Brooklands

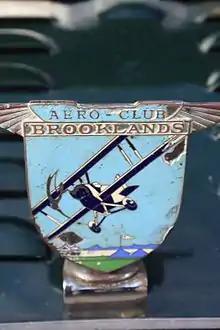
Brooklands Aero-Club car badge

Brooklands was also one of Britain's first airfields. In 1908 Alliott Verdon-Roe was based at Brooklands and carried out the first taxiing and towed flight trials of a British full-size powered aircraft by a British pilot. On Friday, 29 October 1909 the first official powered flight at Brooklands was made by Frenchman Louis Paulhan and his Farman biplane: this special event attracted 20,000 people and was the first public flying display at Brooklands. Operating from specially prepared land inside the Race Track and given his own aeroplane shed, Paulhan made a series of flights on the following days, flying to a height of some on the Saturday and setting a new British endurance record of 2 hr 49 min 20 s on the Monday.